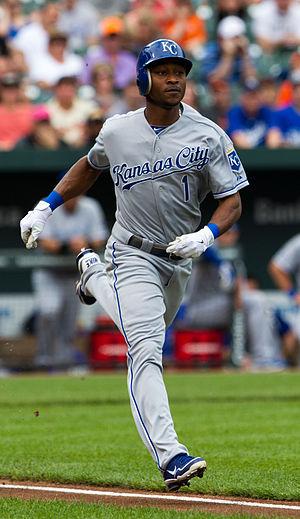
Jarrod Martel Dyson est un voltigeur de centre des Mariners de Seattle de la Ligue majeure de baseball.